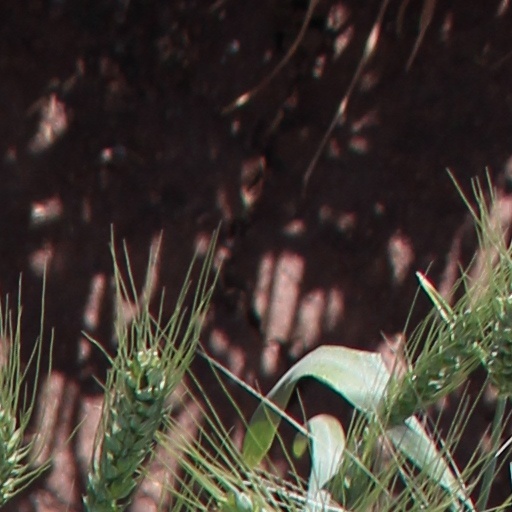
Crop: wheat